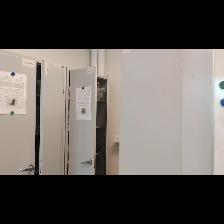
Label: NonHuman